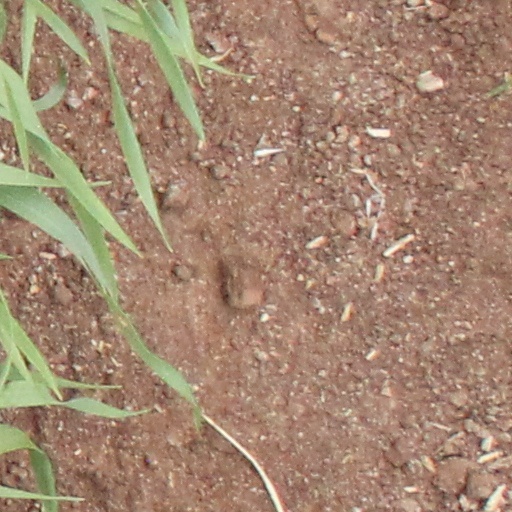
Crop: wheat